Alice, Texas

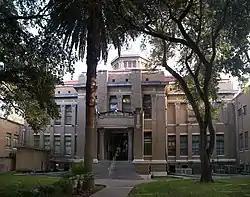
Jim Wells County Courthouse, architect Atlee B. Ayres

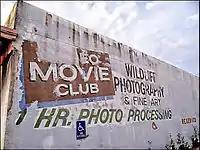
One hour photo in Alice

Today, Alice's economy is centered on the oil industry, with more than 100 different oil field companies located around the Alice area. Alice is called the "Hub City" due to its geographical location between Corpus Christi, McAllen, Laredo, and San Antonio. Its location between these cities makes it an ideal center for distribution.